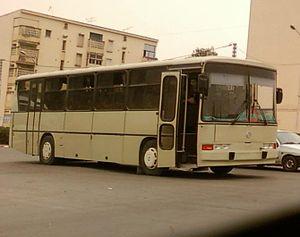
سوناكوم سفير
SNVI Safir est un autocar interurbain de 49 places assises, destiné aux transports grandes lignes de voyageurs. Développé sur la base mécanique du 49 L6, dont plusieurs milliers d’exemplaires sont en exploitation et assurent avec toute la fiabilité et la qualité requises ce mode de transport dans toutes les régions d’Algérie et en Afrique.